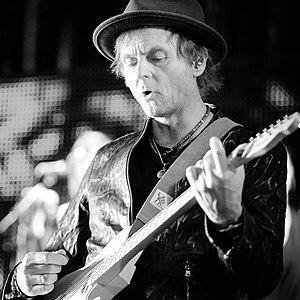
Pål Waaktaar-Savoy est un musicien et auteur-compositeur norvégien. Il est principalement connu pour être le guitariste et principal auteur-compositeur du groupe a-ha, qu'il a fondé avec son ami d'enfance Magne Furuholmen, et dont il a écrit les plus grands succès comme Take on Me, The Sun Always Shines on T.V., Hunting High and Low, The Living Daylights ou Summer Moved On.